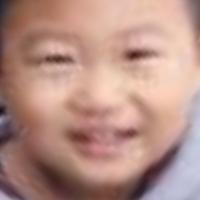
Age group: age 01-10